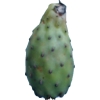
Label: cactus_fruit_green